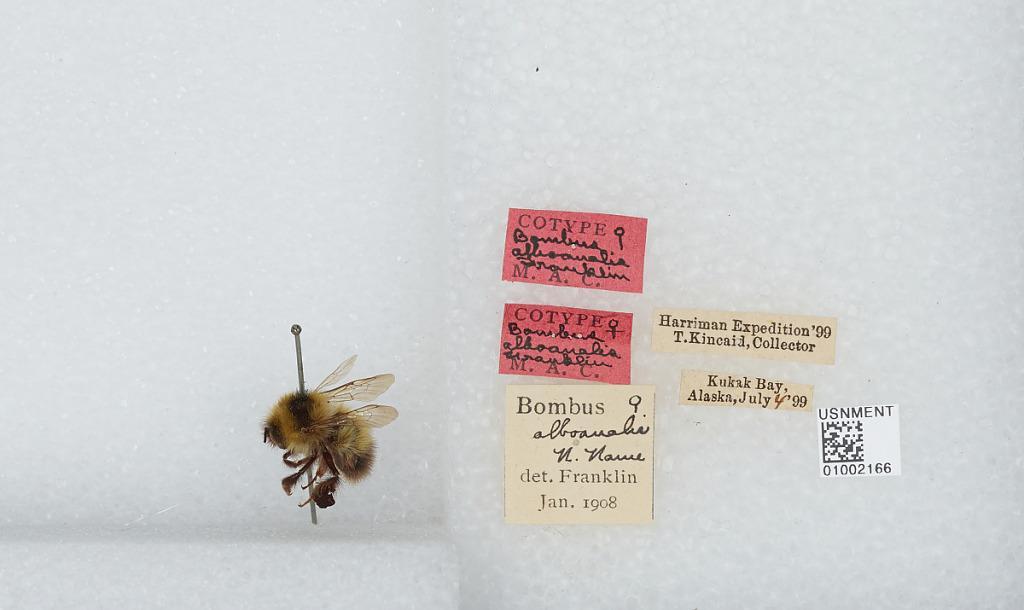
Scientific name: Bombus (Pyrobombus) jonellus (Kirby)
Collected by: T. Kincaid
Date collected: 1899-7-4
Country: United States
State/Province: Alaska
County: Kodiak Island
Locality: Kukak Bay
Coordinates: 58.3178, -154.186
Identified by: Franklin